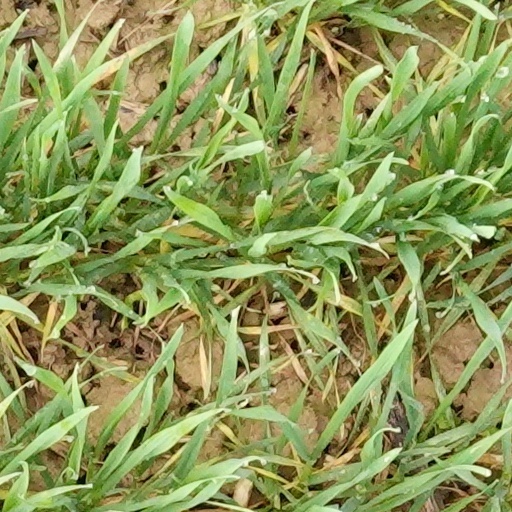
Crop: wheat